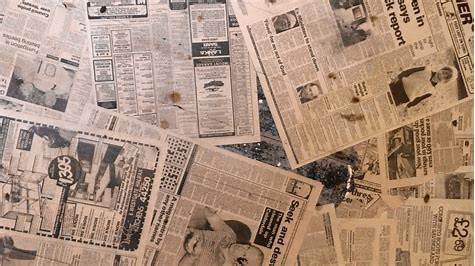
Label: paper